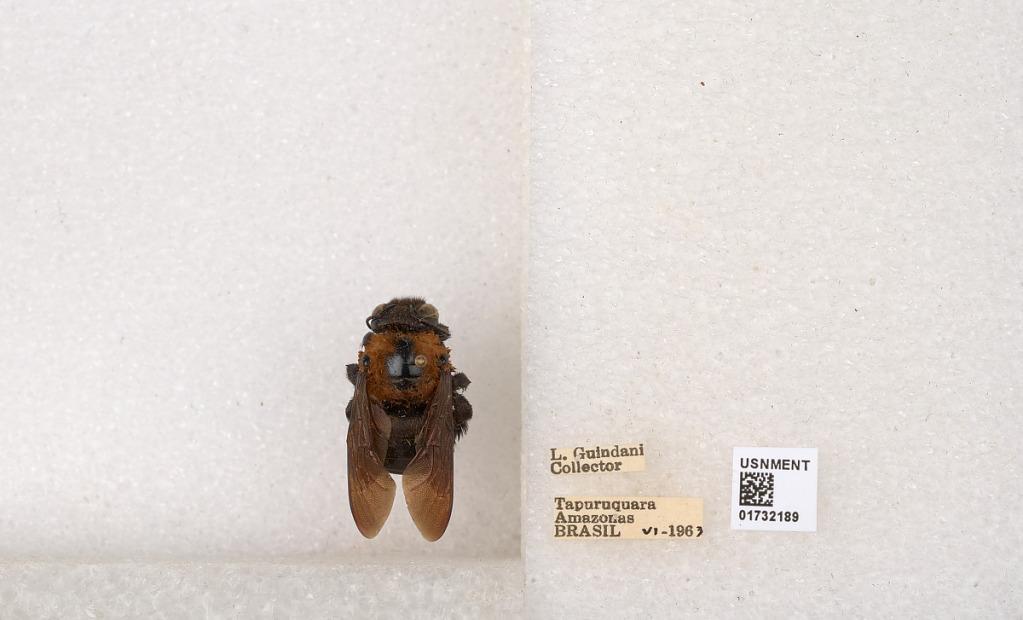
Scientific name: Xylocopa (Neoxylocopa) aurulenta (Fabricius)
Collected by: L. Guindani
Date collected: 1963-6-1
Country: Brazil
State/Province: Amazonas
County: Santa Isabel do Rio Negro
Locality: Tapuruquara
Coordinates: -0.41389, -65.0192